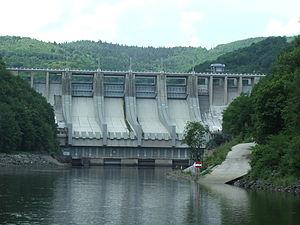
Le secteur de l'énergie en Tchéquie, comme celui de presque tous les pays européens, est dominé par l'utilisation de combustibles fossiles importés, à l'exception du charbon, dont la production locale est constituée à 80 % de lignite.